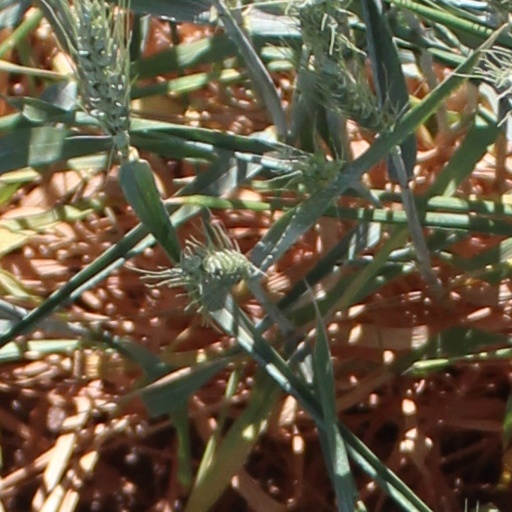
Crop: wheat